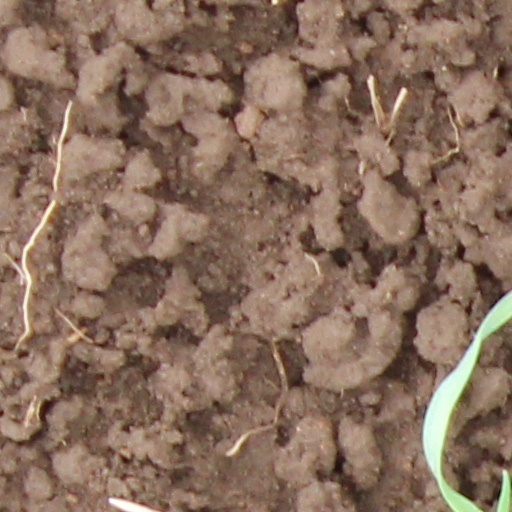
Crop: wheat